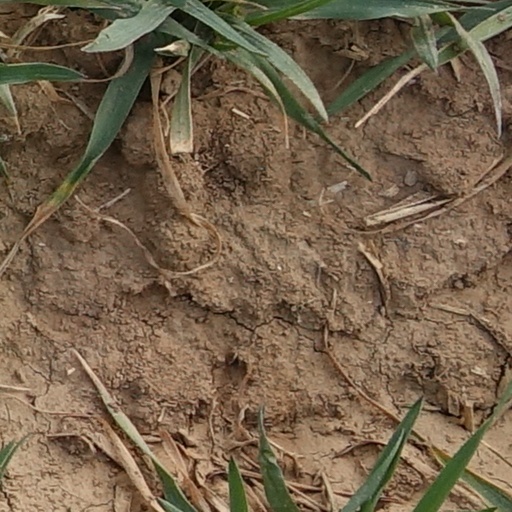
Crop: wheat